Francesco Torbido

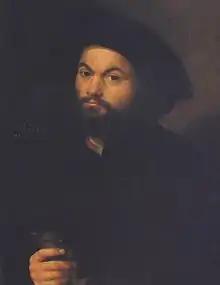
Francesco Torbido, "Self Portrait"

Francesco Torbido (Venice 1486–1562) was an Italian painter of the Renaissance period, active mainly in Verona and Venice. He is also known as "il Moro".